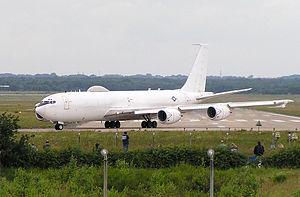
Le Boeing E-6 Mercury est un poste de commandement aéroporté destiné à l'US Navy dans le cadre d'une riposte nucléaire des États-Unis. Il est directement basé sur l'avion de ligne Boeing 707. Sa mission est dite « TACAMO » pour Take Charge And Move Out, ou en français « prendre en charge et s'en aller ».